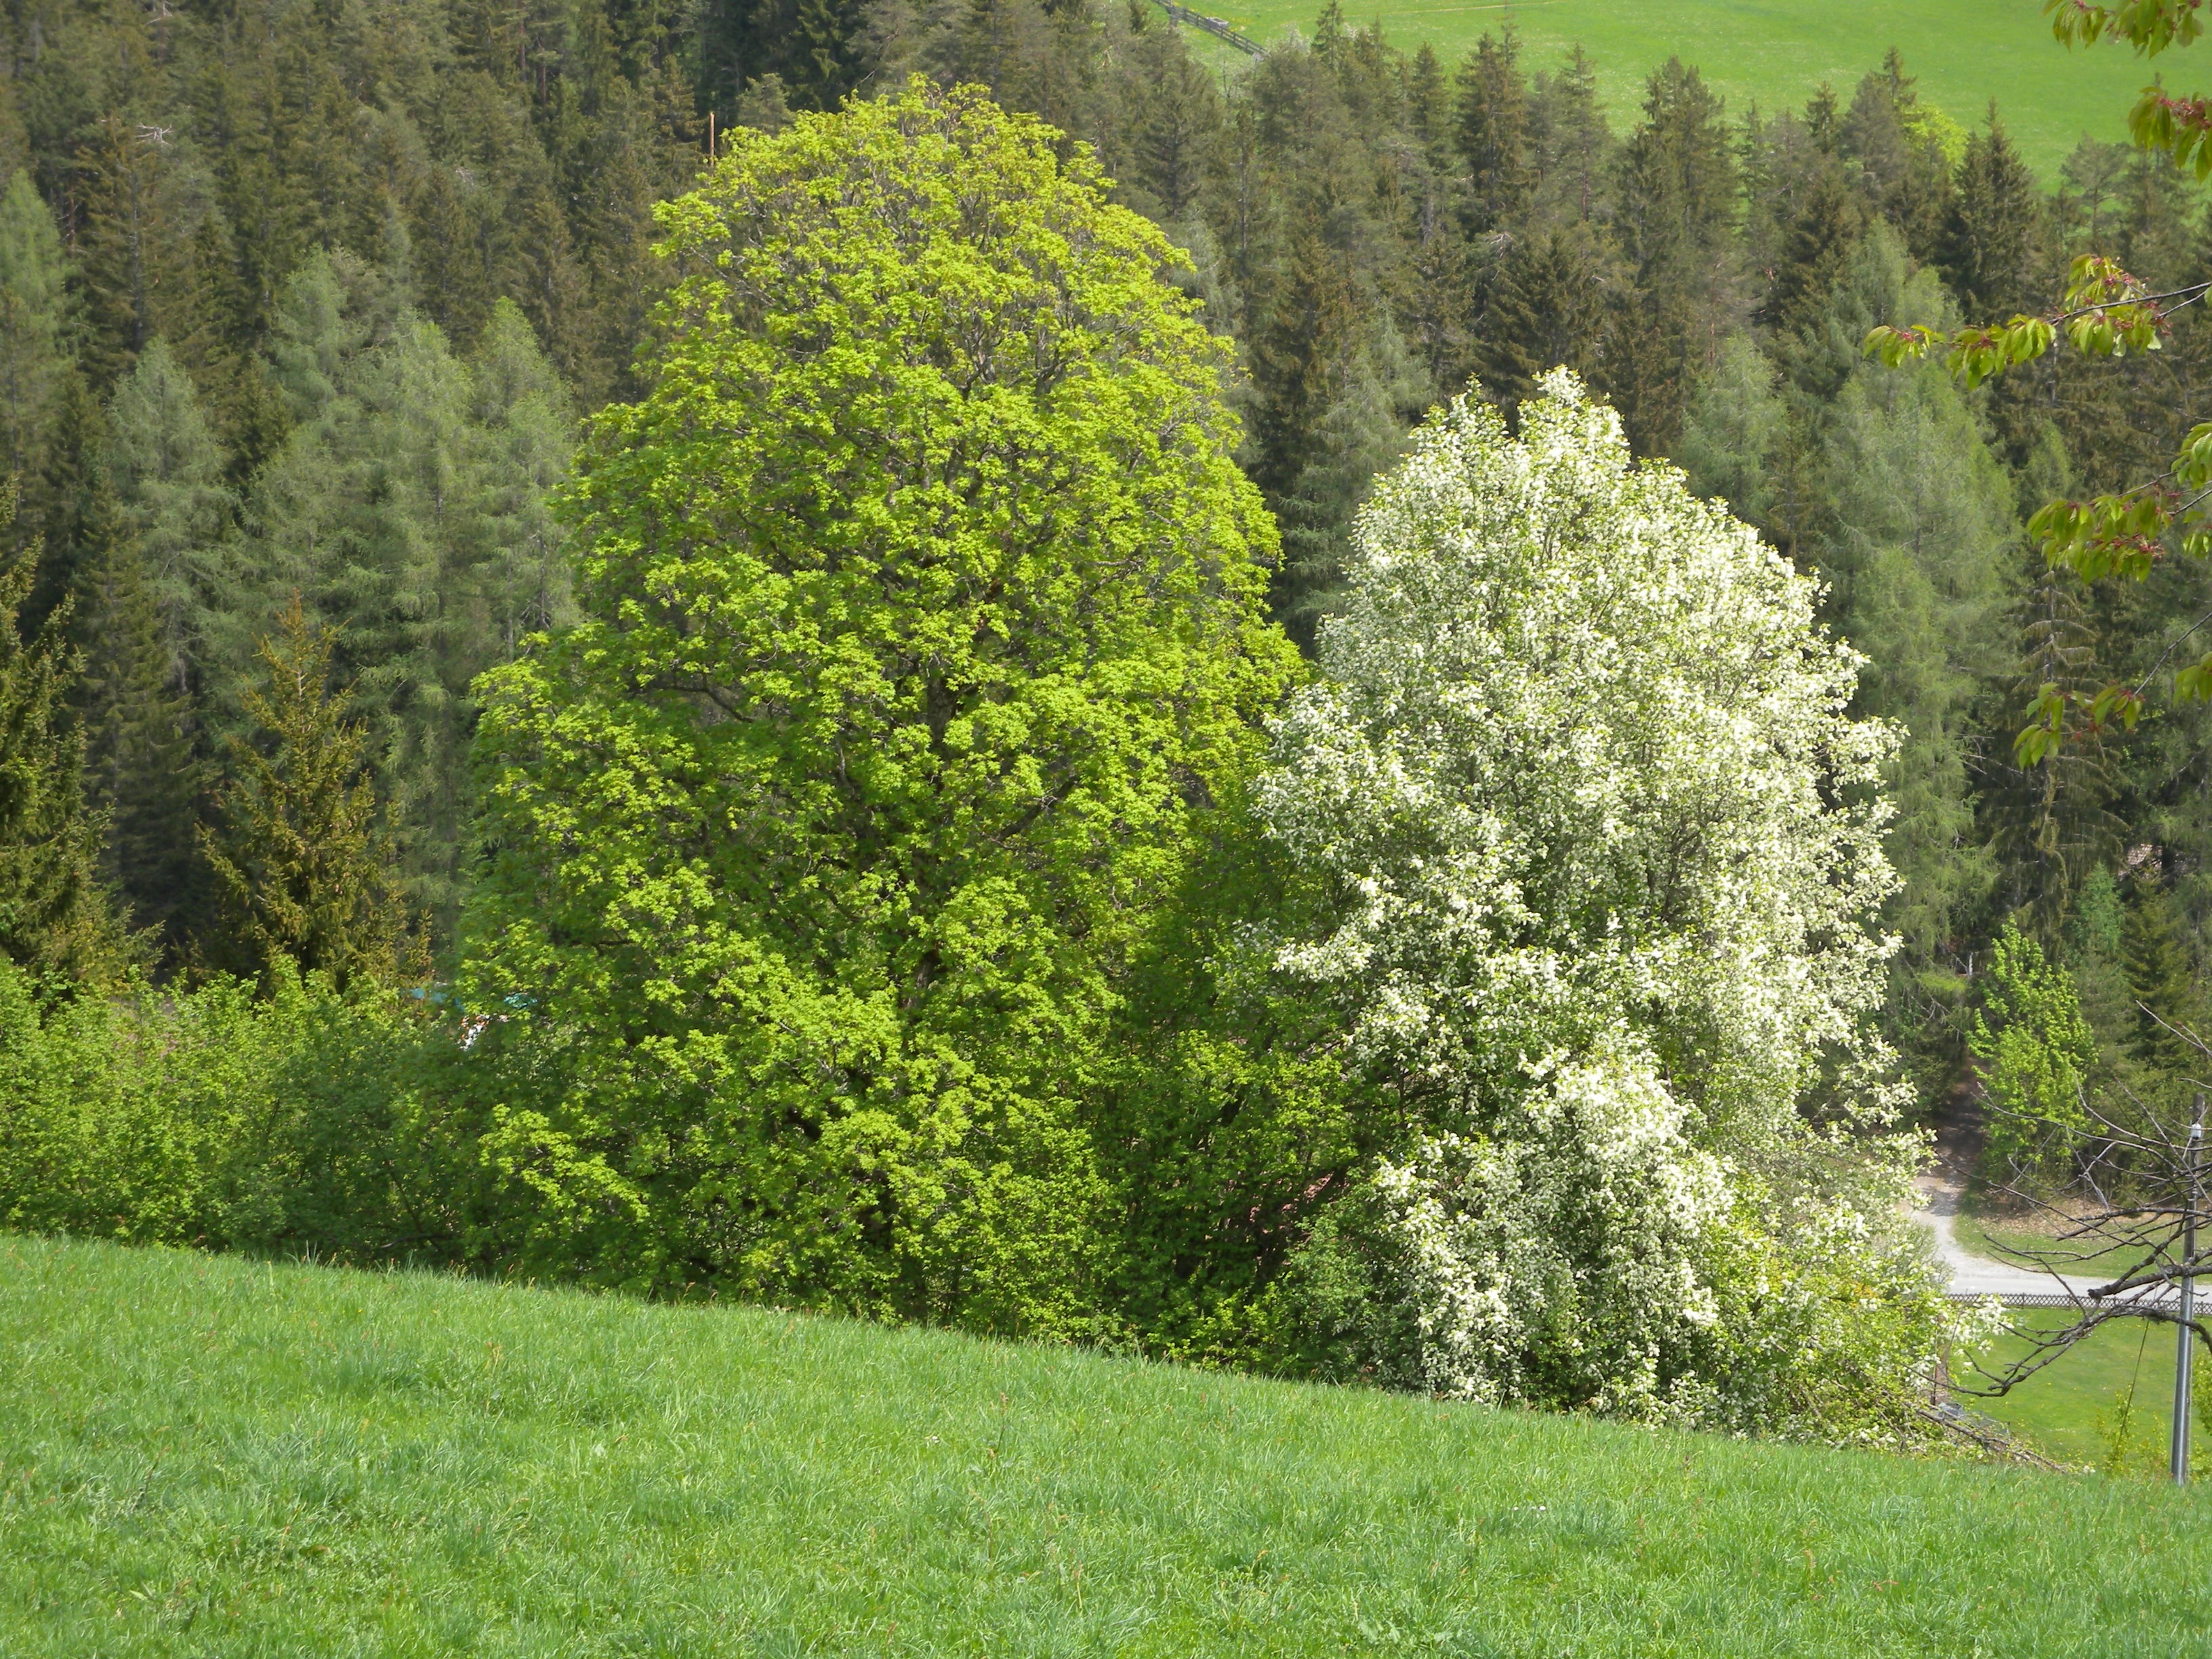
tree, nature, plant, meadow, flower, green, evergreen, garden, farbenspiel, trees, emerge, coloring, shrub, deciduous, woodland, habitat, ecosystem, hedge, biome, woody plant, temperate broadleaf and mixed forest, temperate coniferous forest, land plant